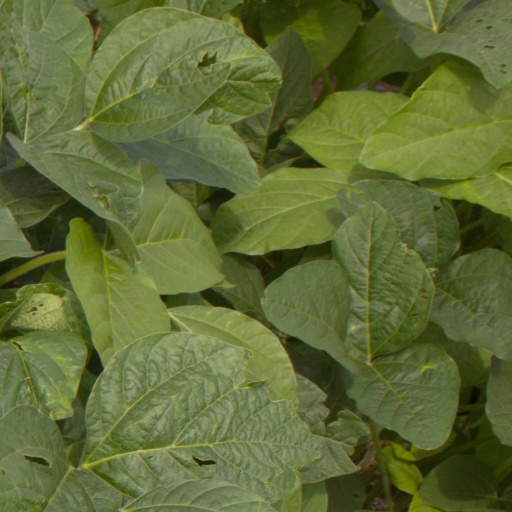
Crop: soybean